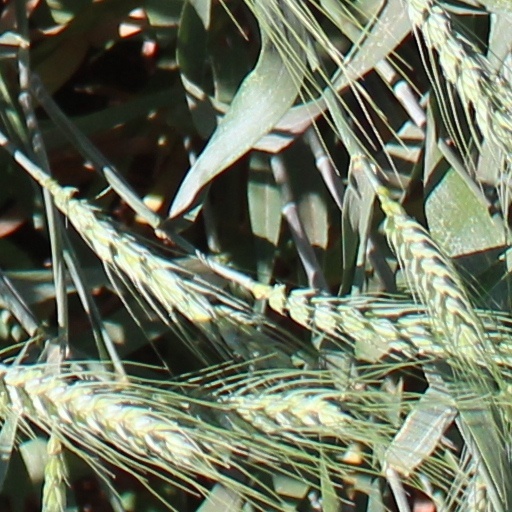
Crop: wheat